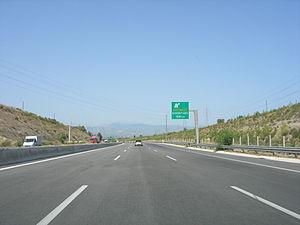
La route européenne 94 est une route reliant Corinthe à Athènes.